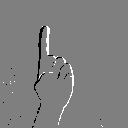
ASL letter: z